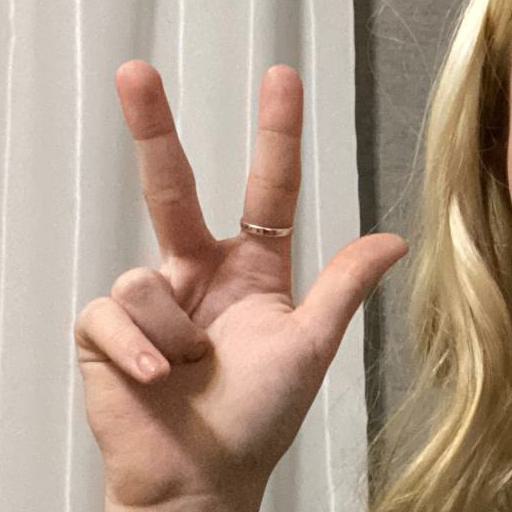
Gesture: three2